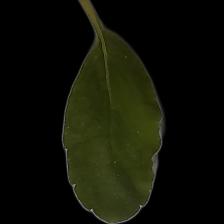
Plant: Tulsi